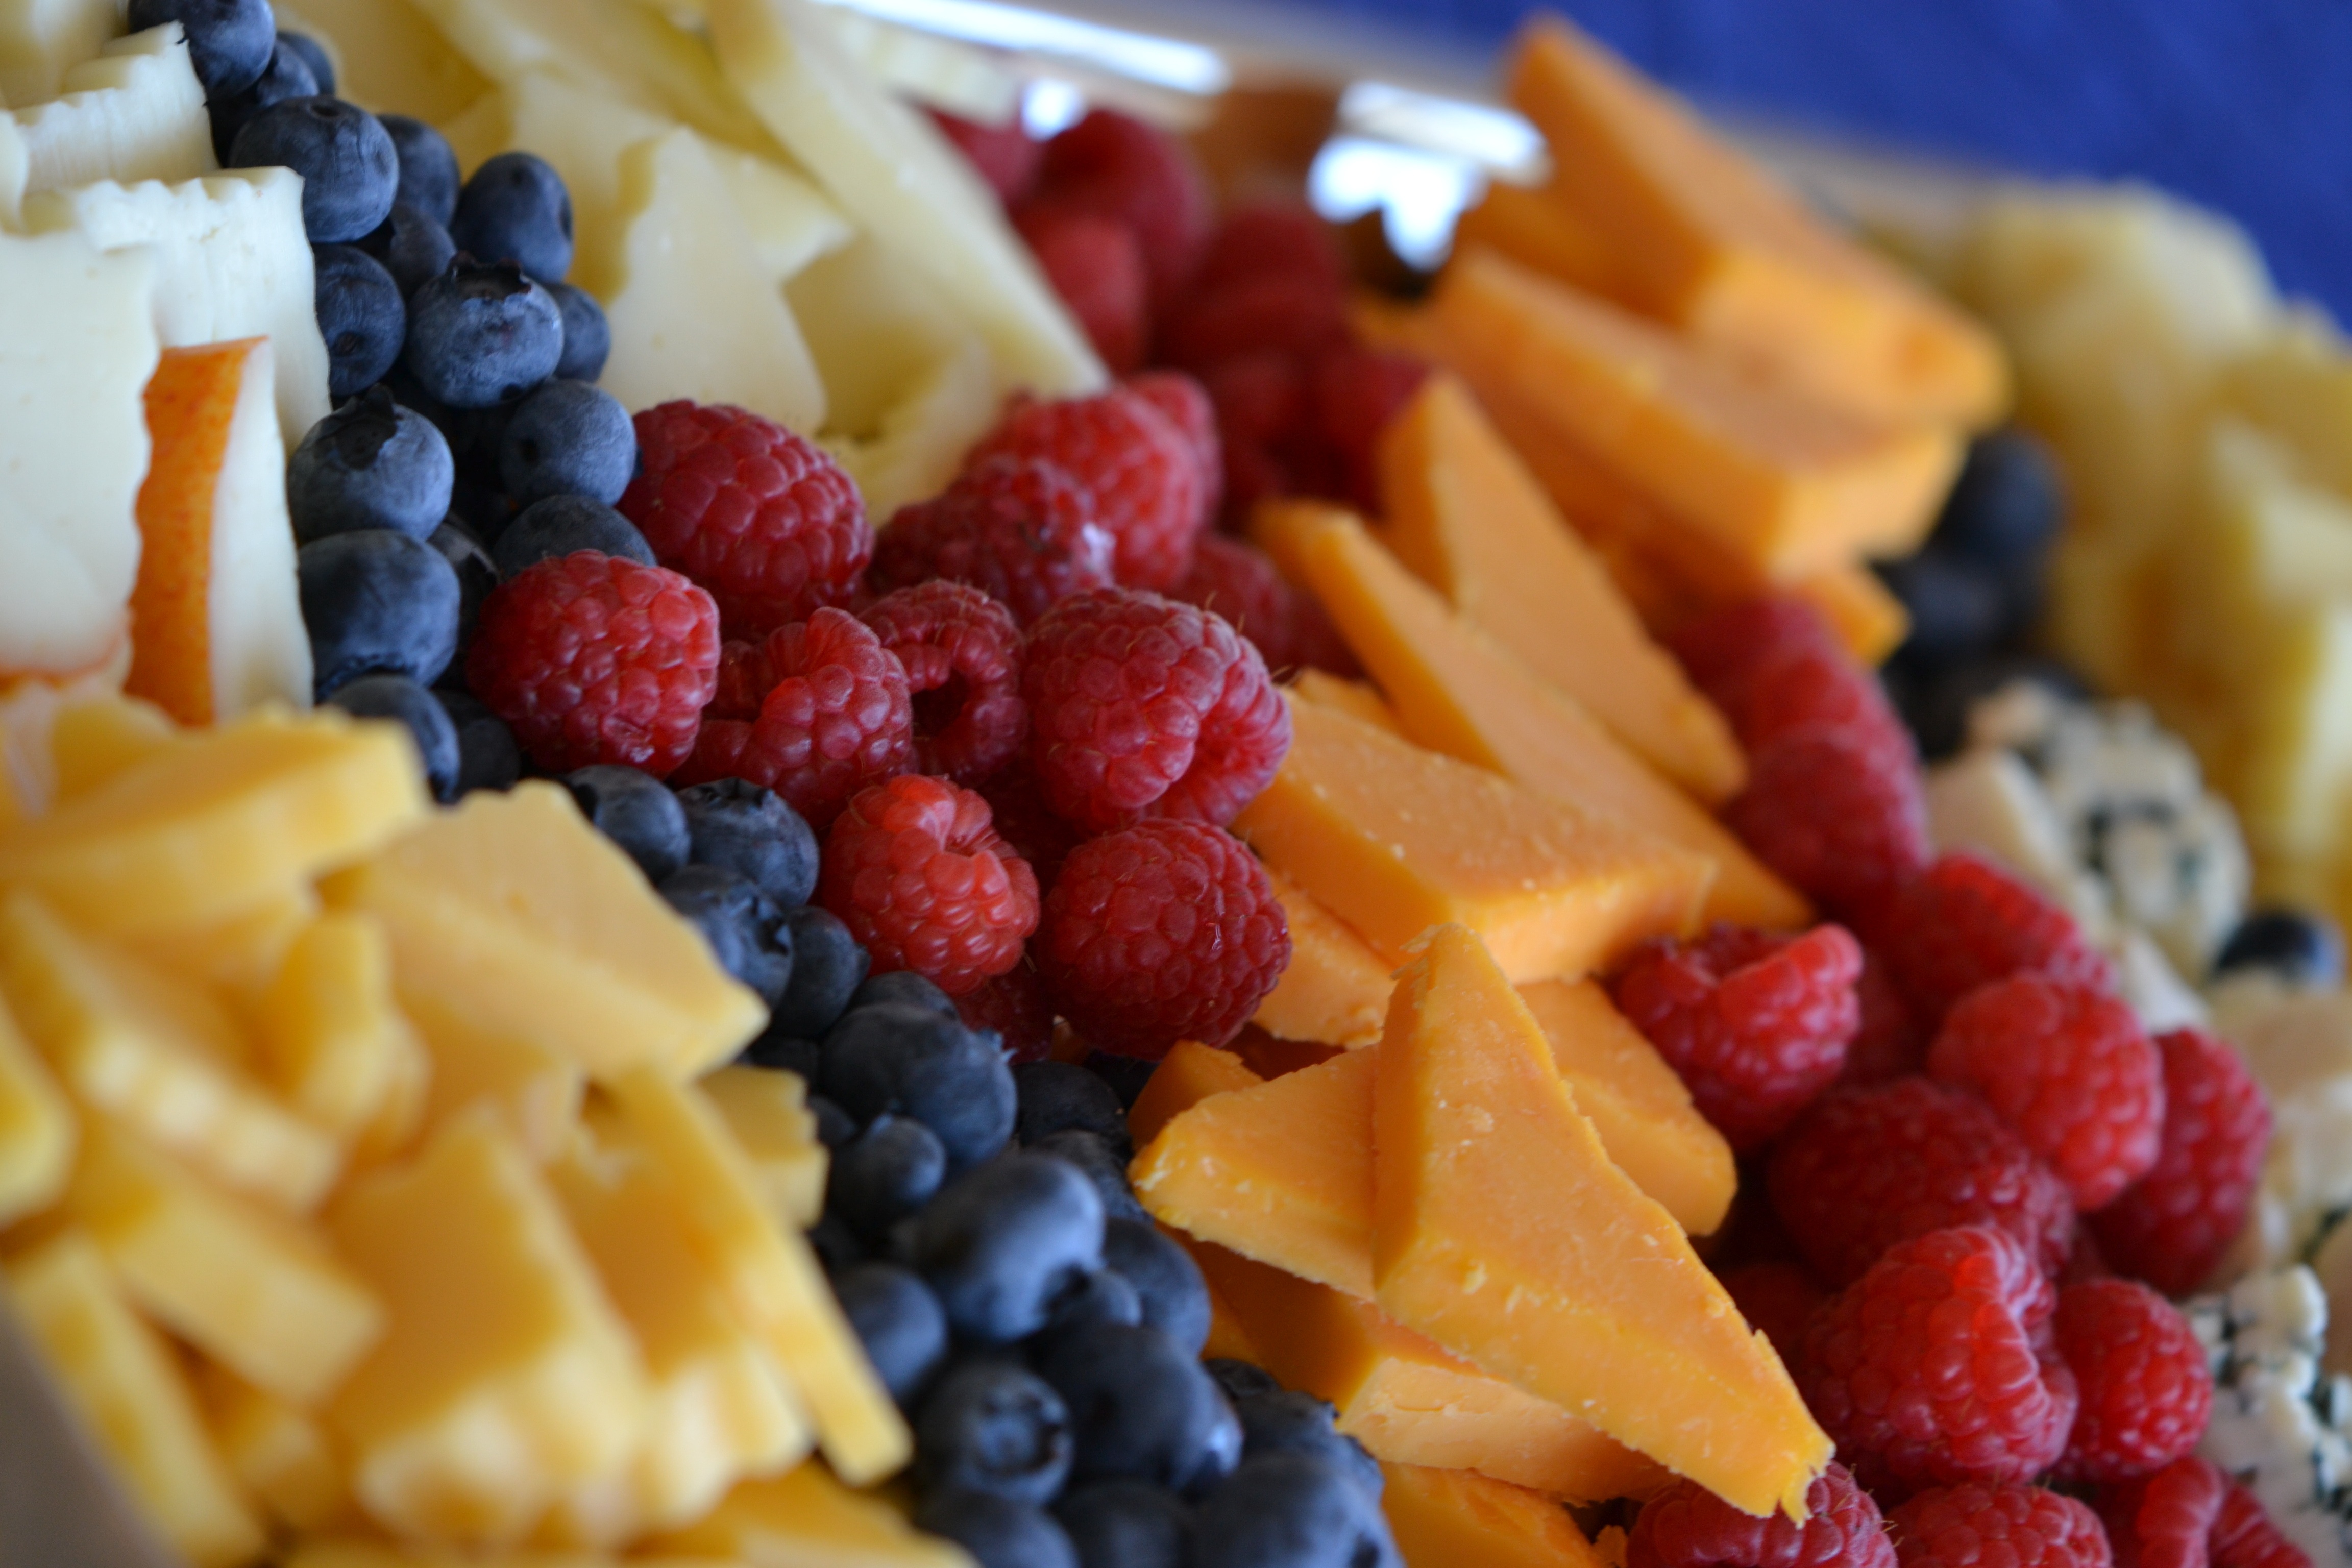
plant, fruit, berry, dish, meal, food, produce, breakfast, waffle, cheese, vegetarian food, pavlova, belgian waffle, part tray